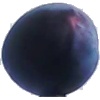
Label: Plum 3